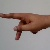
The image shows a hand gesture representing the letter 'P' in Indian Sign Language.